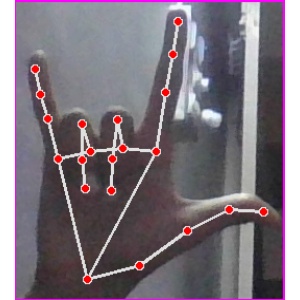
अक्षर: व